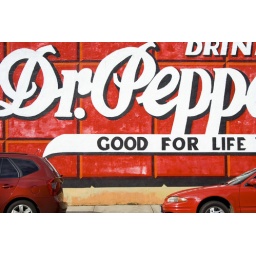
I cropped it out, but there was even a red truck in the foreground.